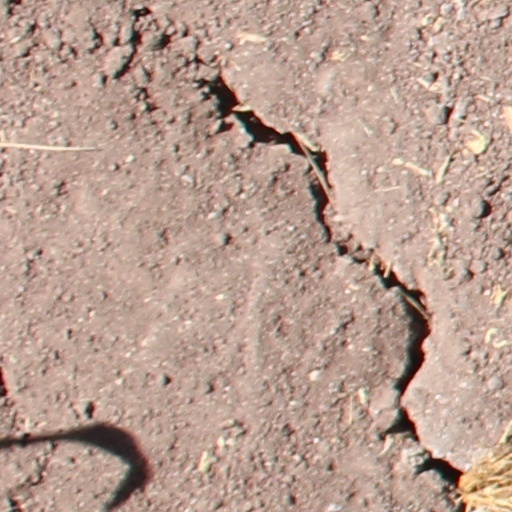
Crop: wheat